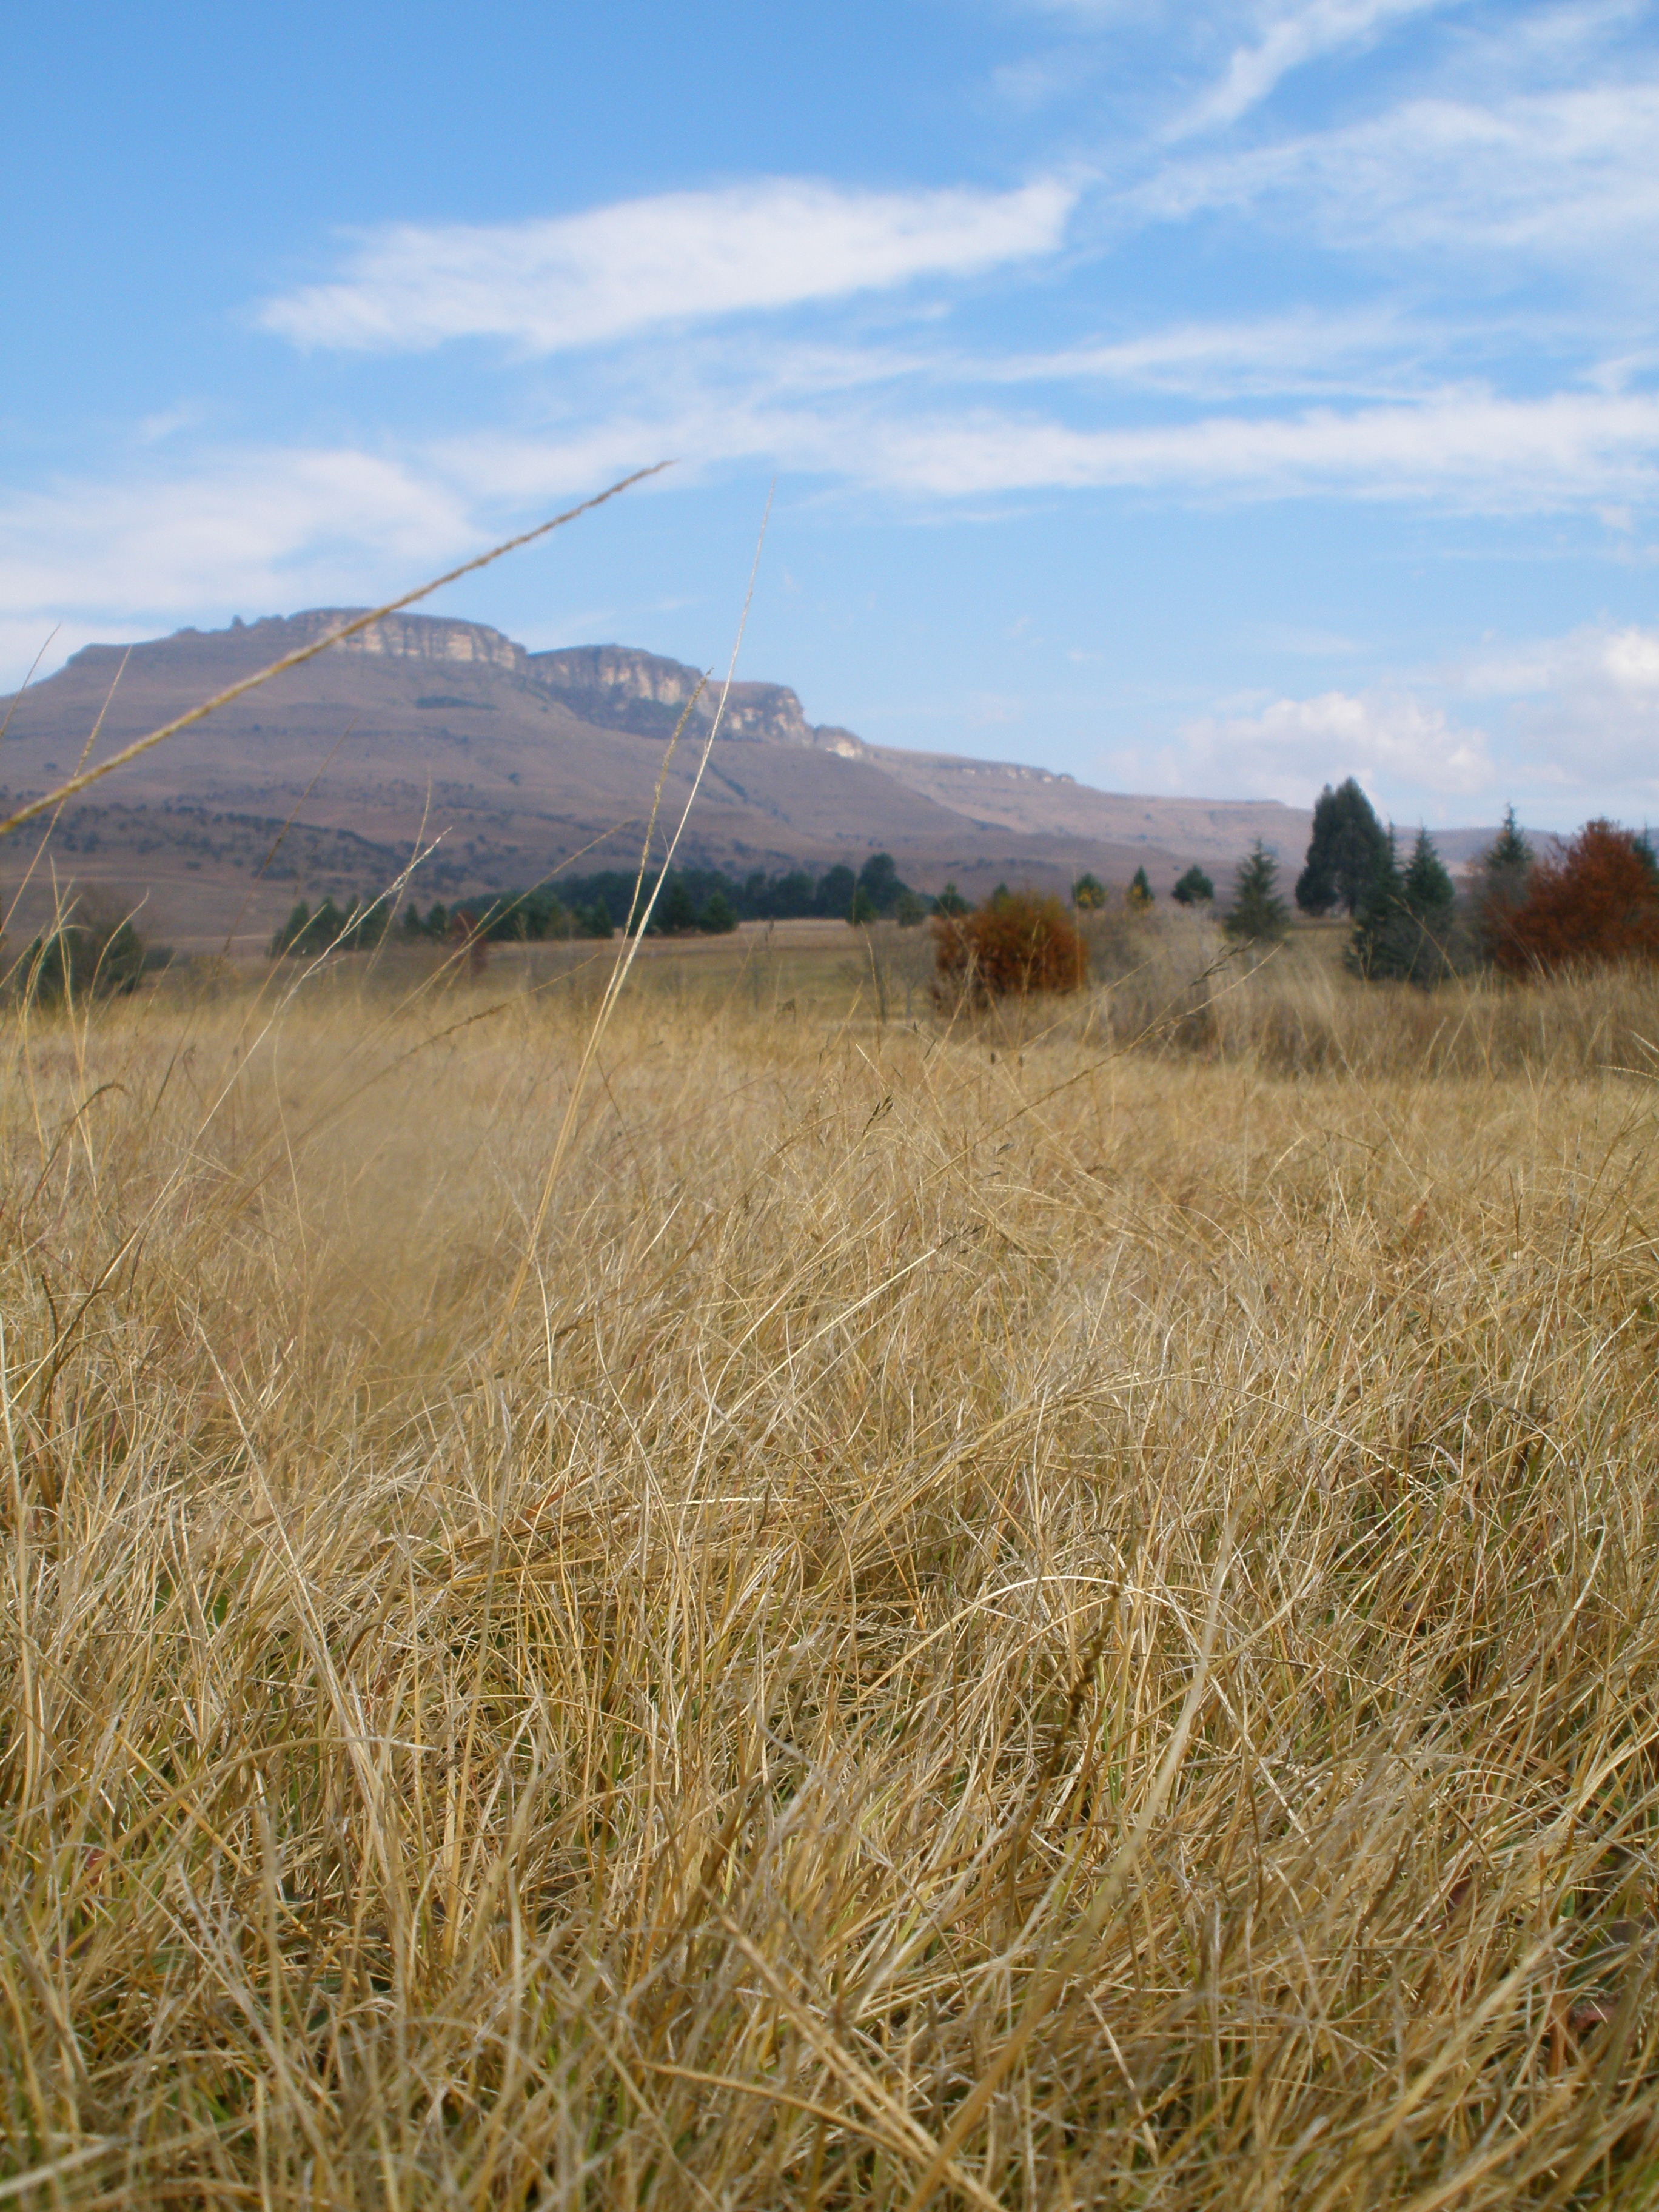
landscape, nature, grass, outdoor, marsh, wilderness, mountain, plant, field, meadow, prairie, countryside, hill, wind, land, wild, environment, tranquil, scenic, pasture, natural, scenery, agriculture, savanna, plain, grassland, grasslands, plateau, habitat, ecosystem, steppe, rural area, natural environment, grass family, ecoregion